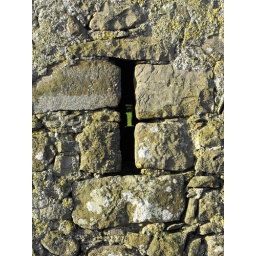
17th century tower house near Toomyvara in Tipperary. I don't anything about its history.